Night Watch (Discworld)

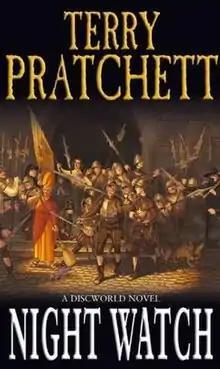

Night Watch is a fantasy novel by British writer Terry Pratchett, the 29th book in his "Discworld" series, and the sixth starring the City Watch, published in 2002. The protagonist of the novel is Sir Samuel Vimes, commander of the Ankh-Morpork City Watch. A five-part radio adaptation of the novel was broadcast on BBC Radio 4. "Night Watch" placed second in the annual Locus Poll for best fantasy novel. In late 2024 Penguin announced that "Night Watch" would be added to the Penguin Modern Classics range, with a new introduction by Pratchett's personal assistant and friend Rob Wilkins, and annotations by Prof David Lloyd and Dr Darryl Jones.